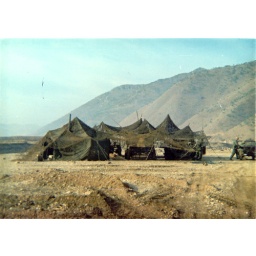
A Company was being held in reserve and set up in a river bed between Yongjugol and Pobwon-ni.